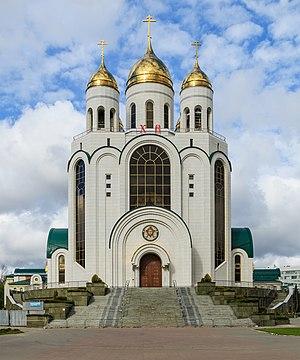
La cathédrale du Christ-Sauveur est l'édifice orthodoxe le plus important de Kaliningrad en Russie. Construite selon les plans de l'architecte Oleg Kopylov, elle a été consacrée le 10 septembre 2006 par le patriarche Alexis II de Moscou en présence du président Vladimir Poutine. Elle peut accueillir trois mille fidèles et mesure soixante-treize mètres de haut, jusqu'à la croix centrale.
Kaliningrad, anciennement Königsberg en Prusse-Orientale, est une ville de Russie située dans une exclave territoriale, l'oblast de Kaliningrad, totalement isolée du reste du territoire russe, entre la Pologne et la Lituanie. Sa population s'élève à 475 100 habitants en 2018.